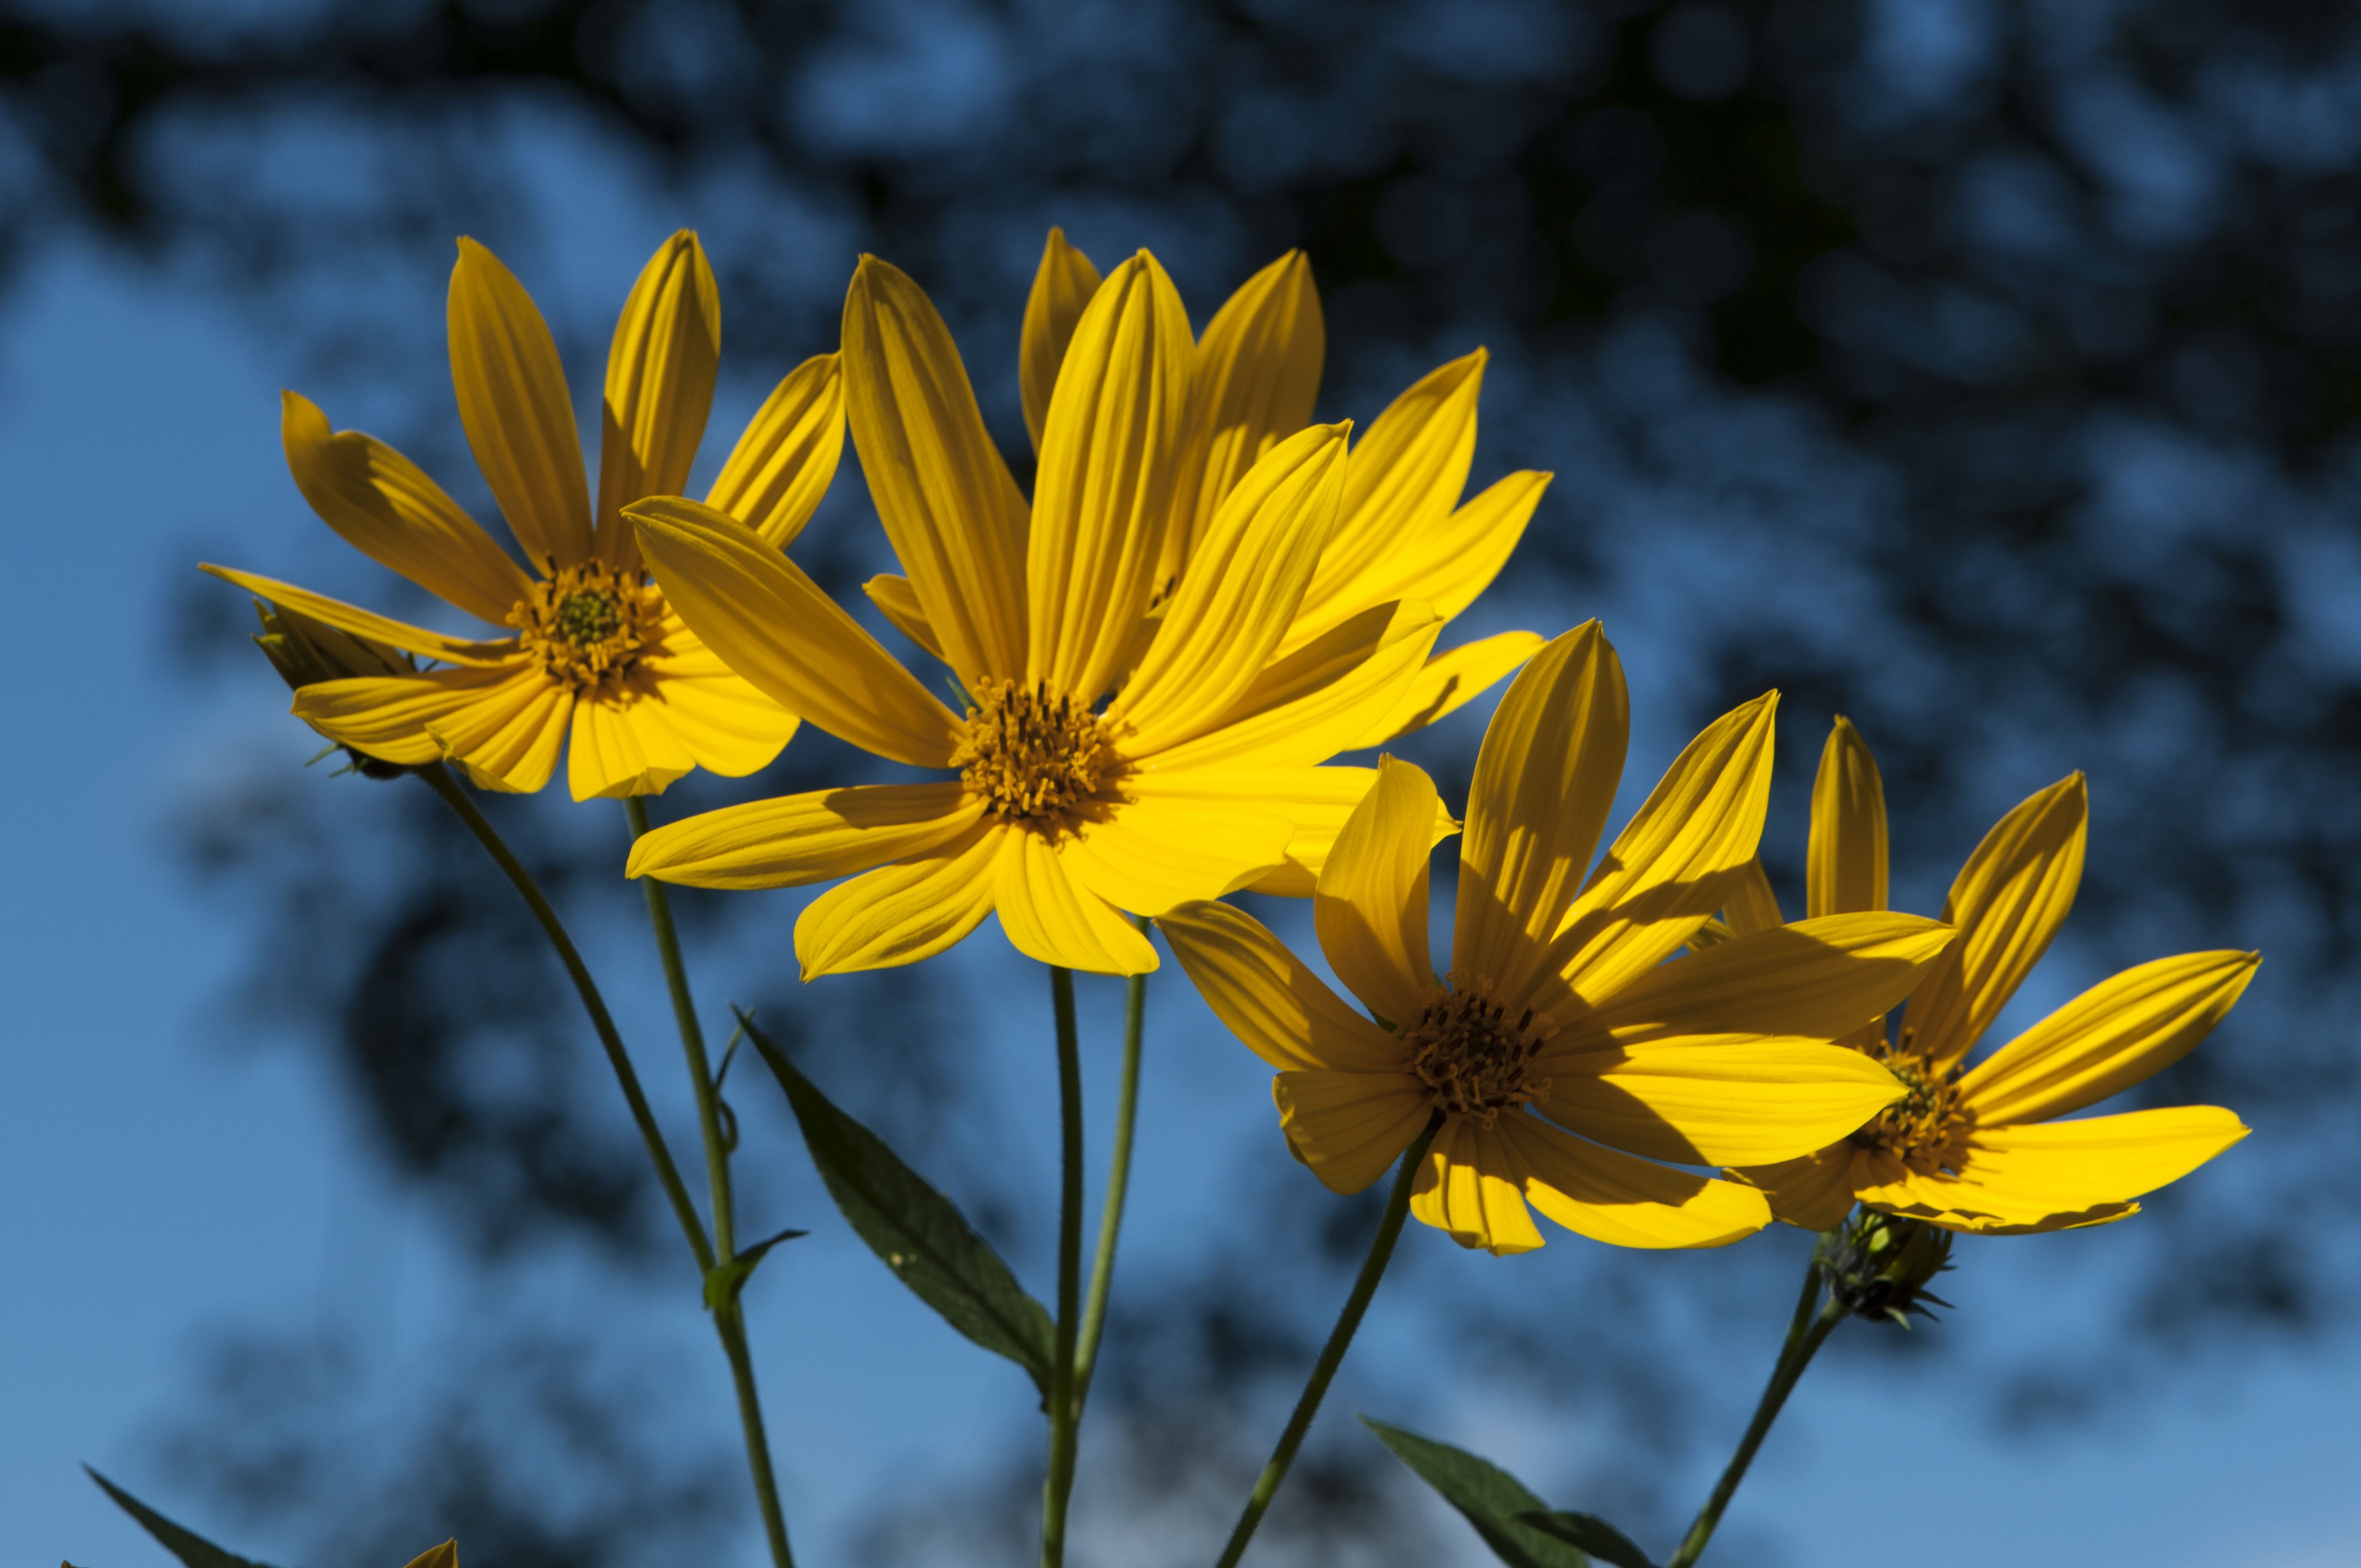
nature, plant, field, meadow, sunlight, flower, petal, summer, botany, yellow, flora, wildflower, flowers, close up, sunflowers, wildflowers, macro photography, flowering plant, daisy family, new england, oxeye daisy, plant stem, land plant